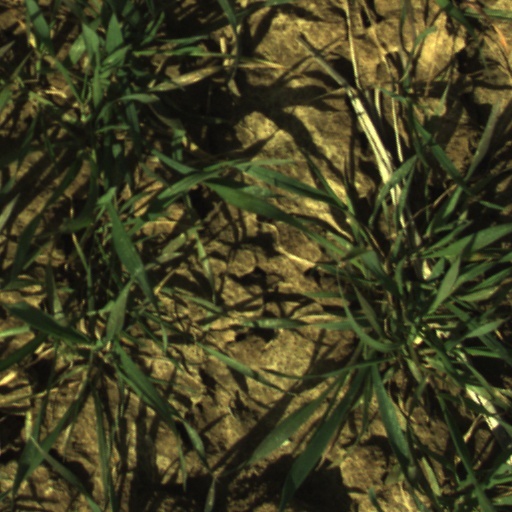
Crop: wheat